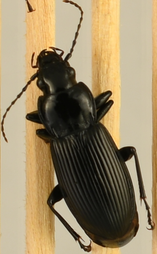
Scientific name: Pterostichus melanarius
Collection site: UNDERC Site (UNDE), plot UNDE_006